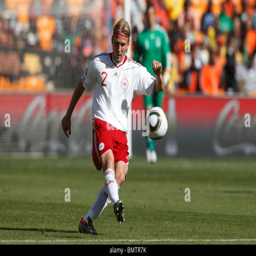
football player passes the ball during a football match against country